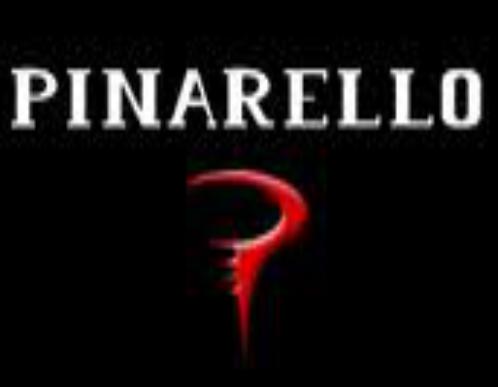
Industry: Transportation